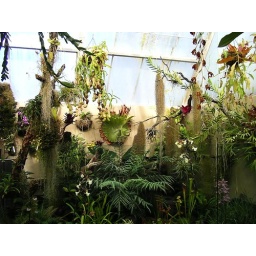
Amazing orchids in the Christchurch green house